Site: brandenburg
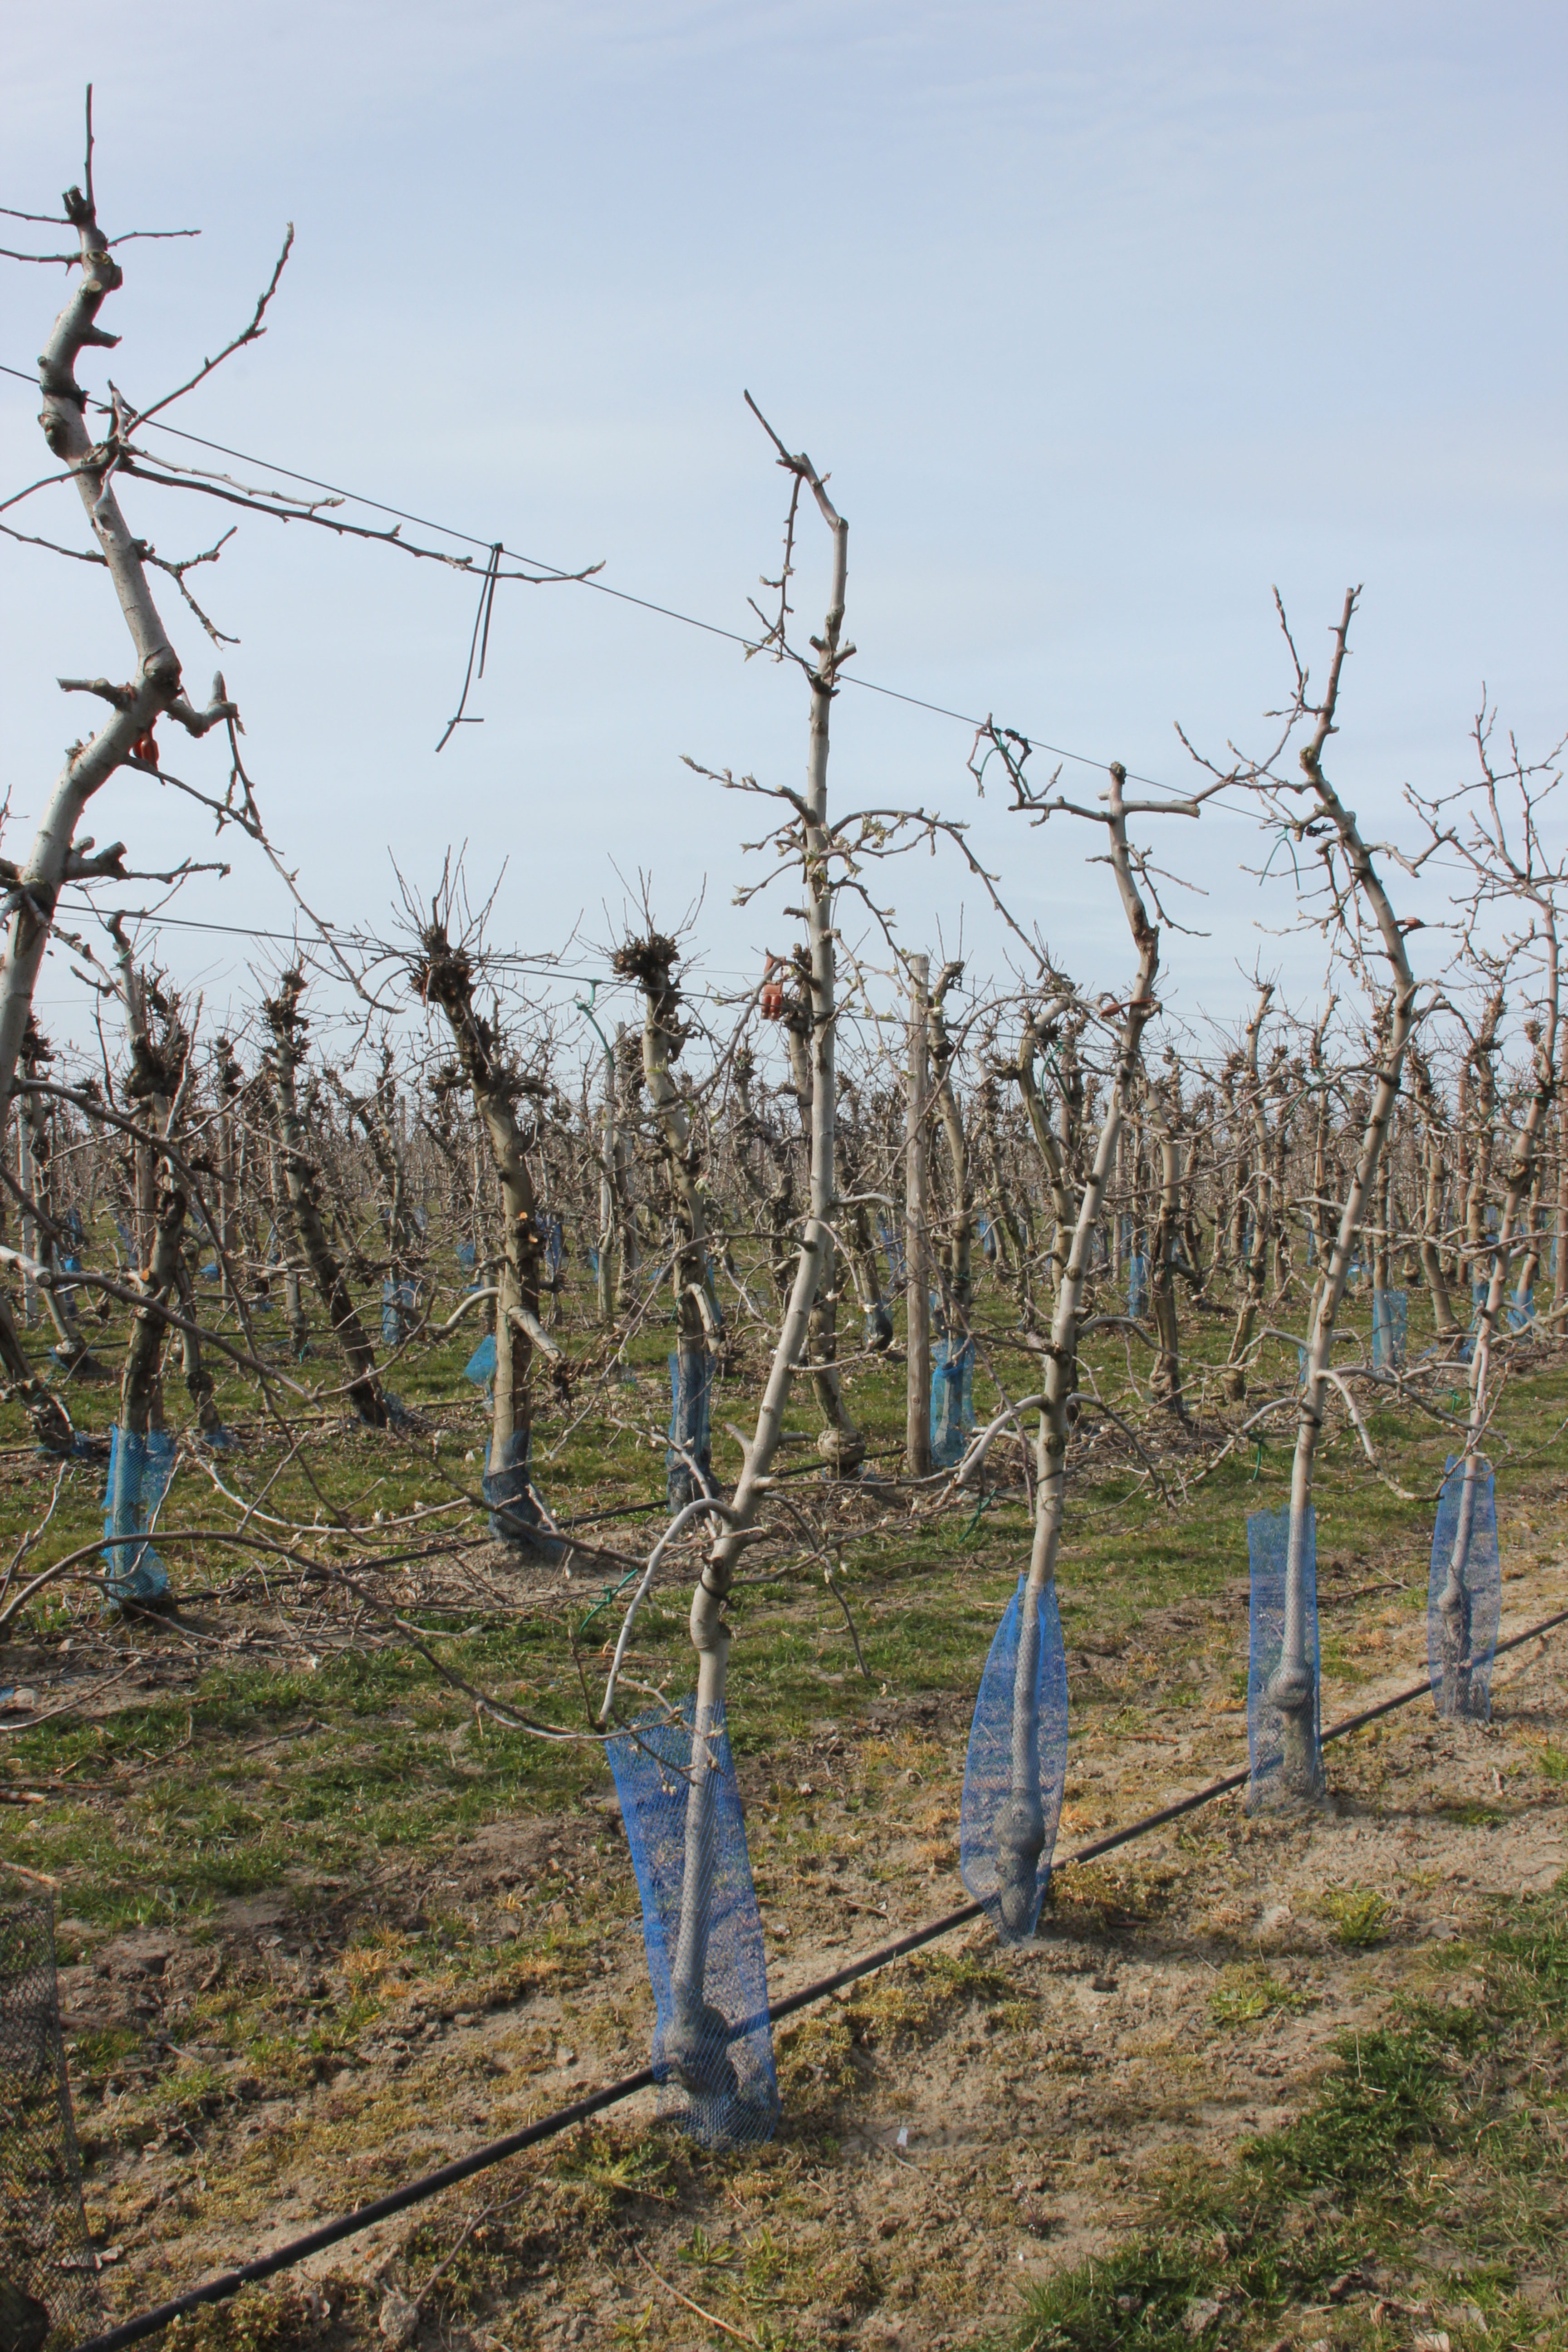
Growth stage (BBCH 54): Inflorescence emergence